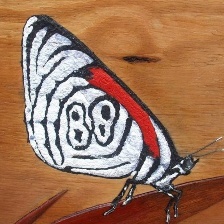
Species: AN 88